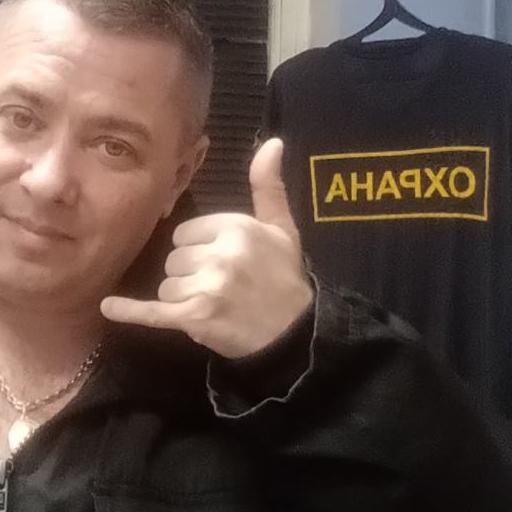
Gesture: call